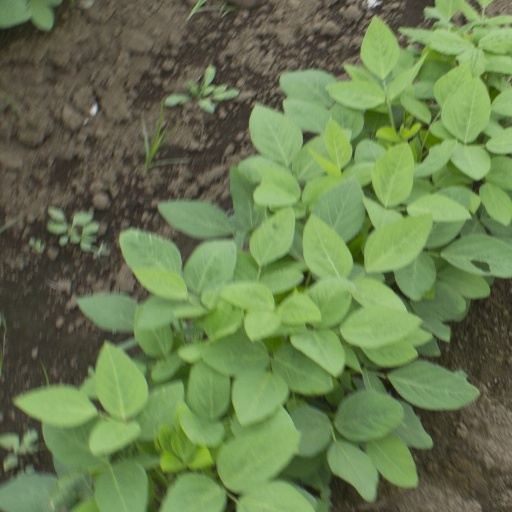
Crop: soybean